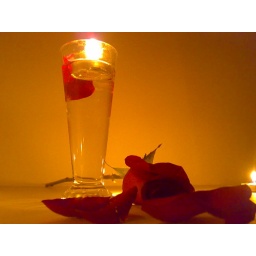
red rose in water